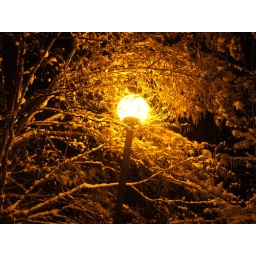
Flaming bright lamp in the snowy tree branches